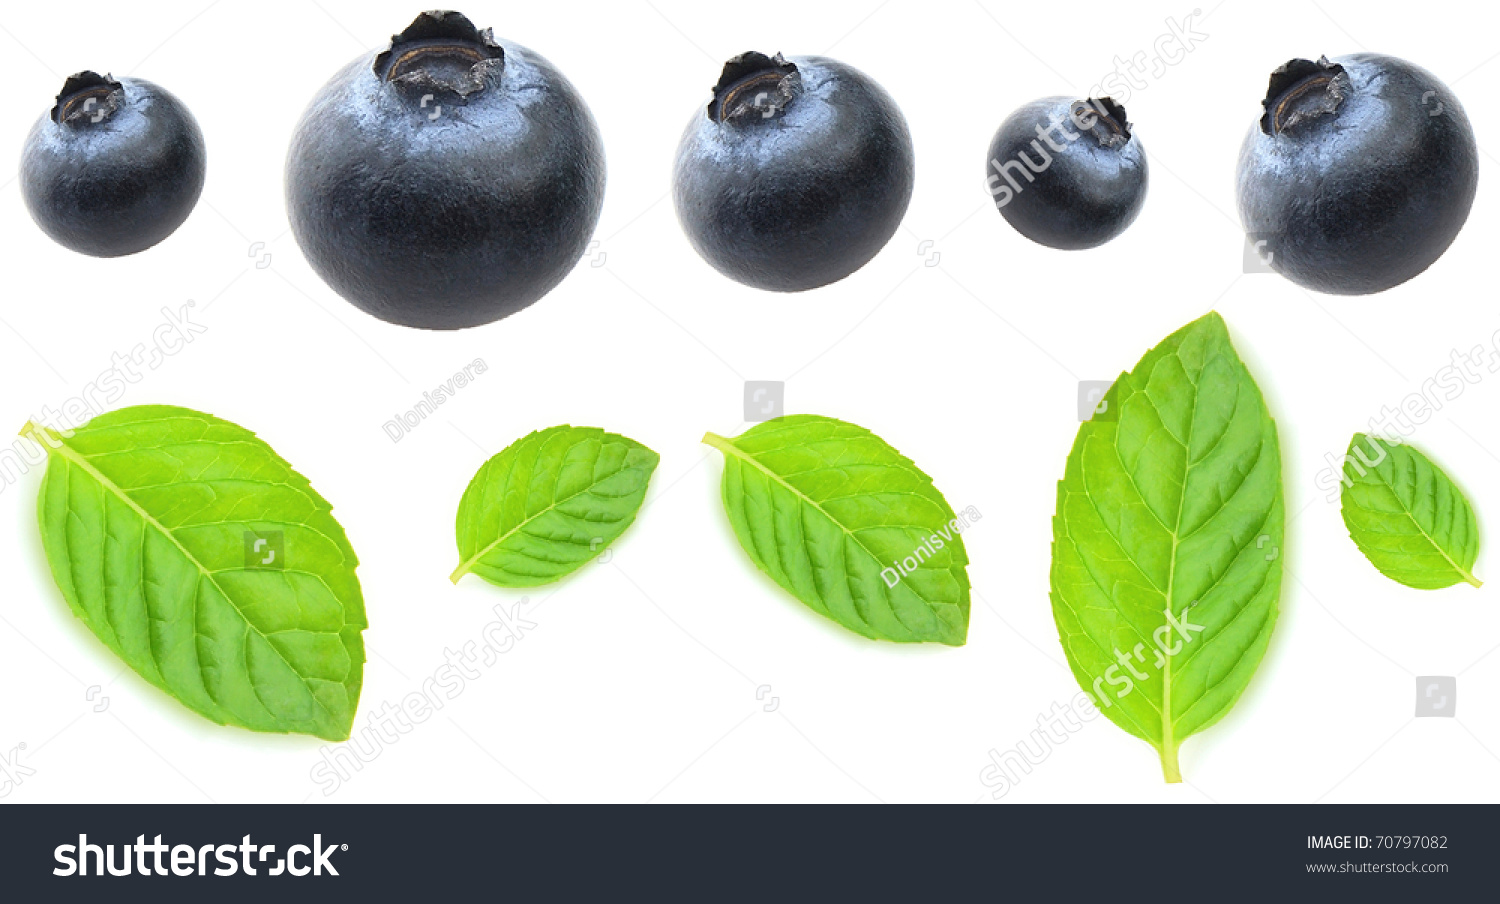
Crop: blueberry
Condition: healthy